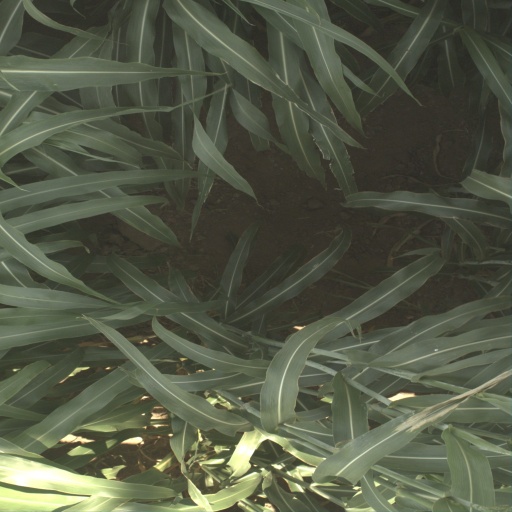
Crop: sorghum